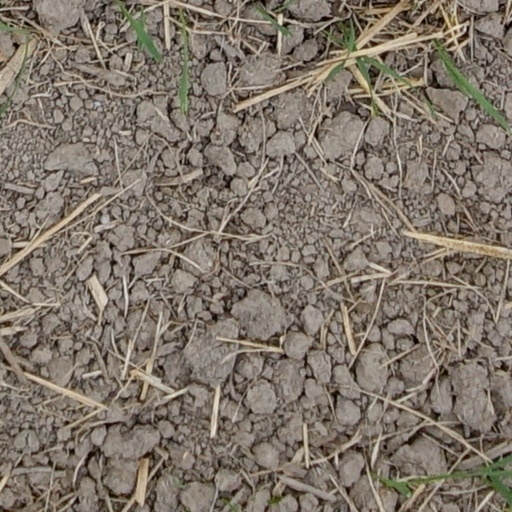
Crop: wheat